Brittany campaign

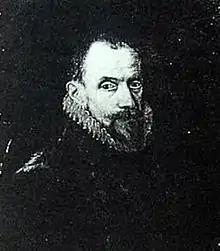
Don Juan Del Águila y Arellano

A few weeks later, on July 6, 1590, the War Council learned of a letter that Diego Maldonado had sent from Nantes in which he relayed an offer from Philippe-Emmanuel de Lorraine, Duke of Mercœur of the "port of Blavet (today called Port-Louis, Morbihan), wherein to assemble his Navy, and everything in Brittany that is in his charge and government", expressing the hope with which he awaited "the help and protection of Your Majesty to free him from the violence and power of the heretics".